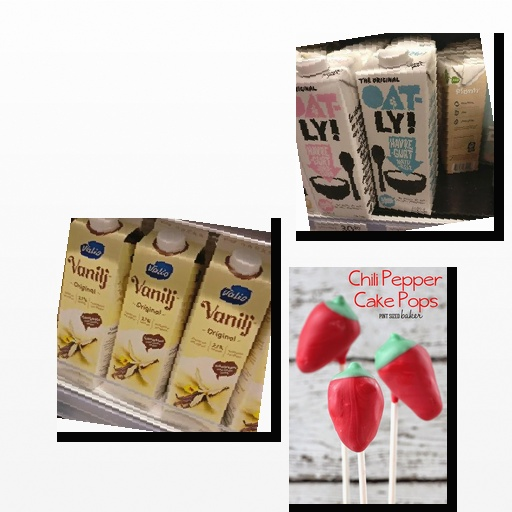
Food items: oatghurt, chili_pepper, vanilla_yogurt